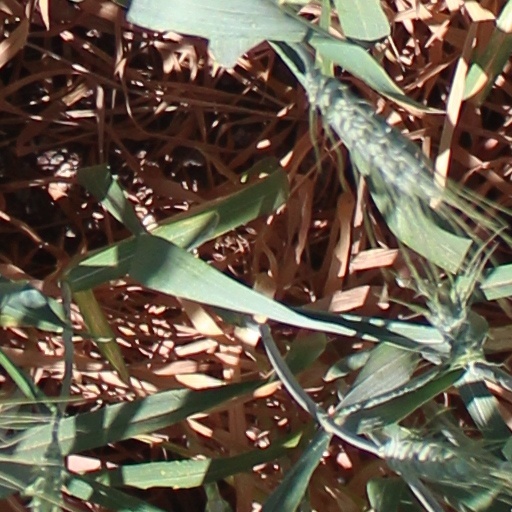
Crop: wheat